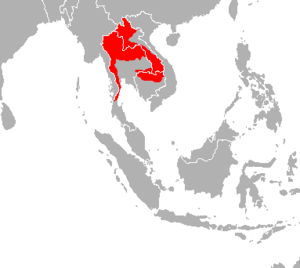
Indokinesisk tiger
Den indokinesiske tigers udbredelse
Den indokinesiske tigers udbredelse
Den indokinesiske tiger lever i landene Cambodja, Kina, Laos, Myanmar, Thailand og Vietnam. Der anslås officielt samlet at være omkring 350 indokinesiske tigre tilbage i naturen, men det reelle antal er måske kun nær 200.